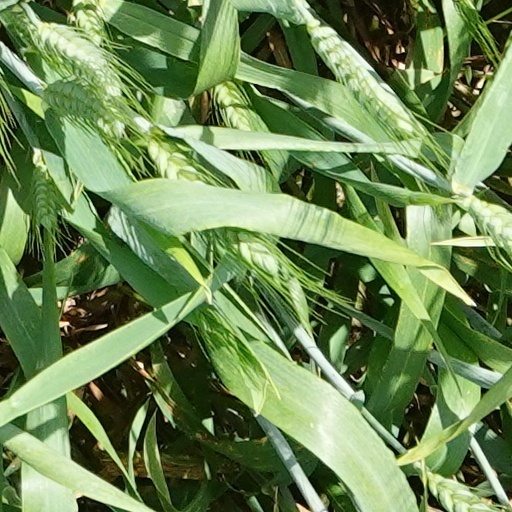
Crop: wheat